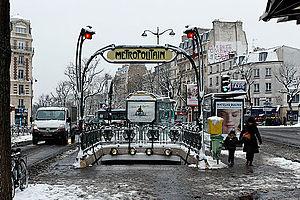
Métro Père Lachaise sous la neige